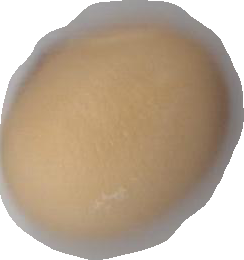
Variety: Anjasmoro